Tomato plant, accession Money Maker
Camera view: vertical (180 deg); turntable rotation: 60 degrees
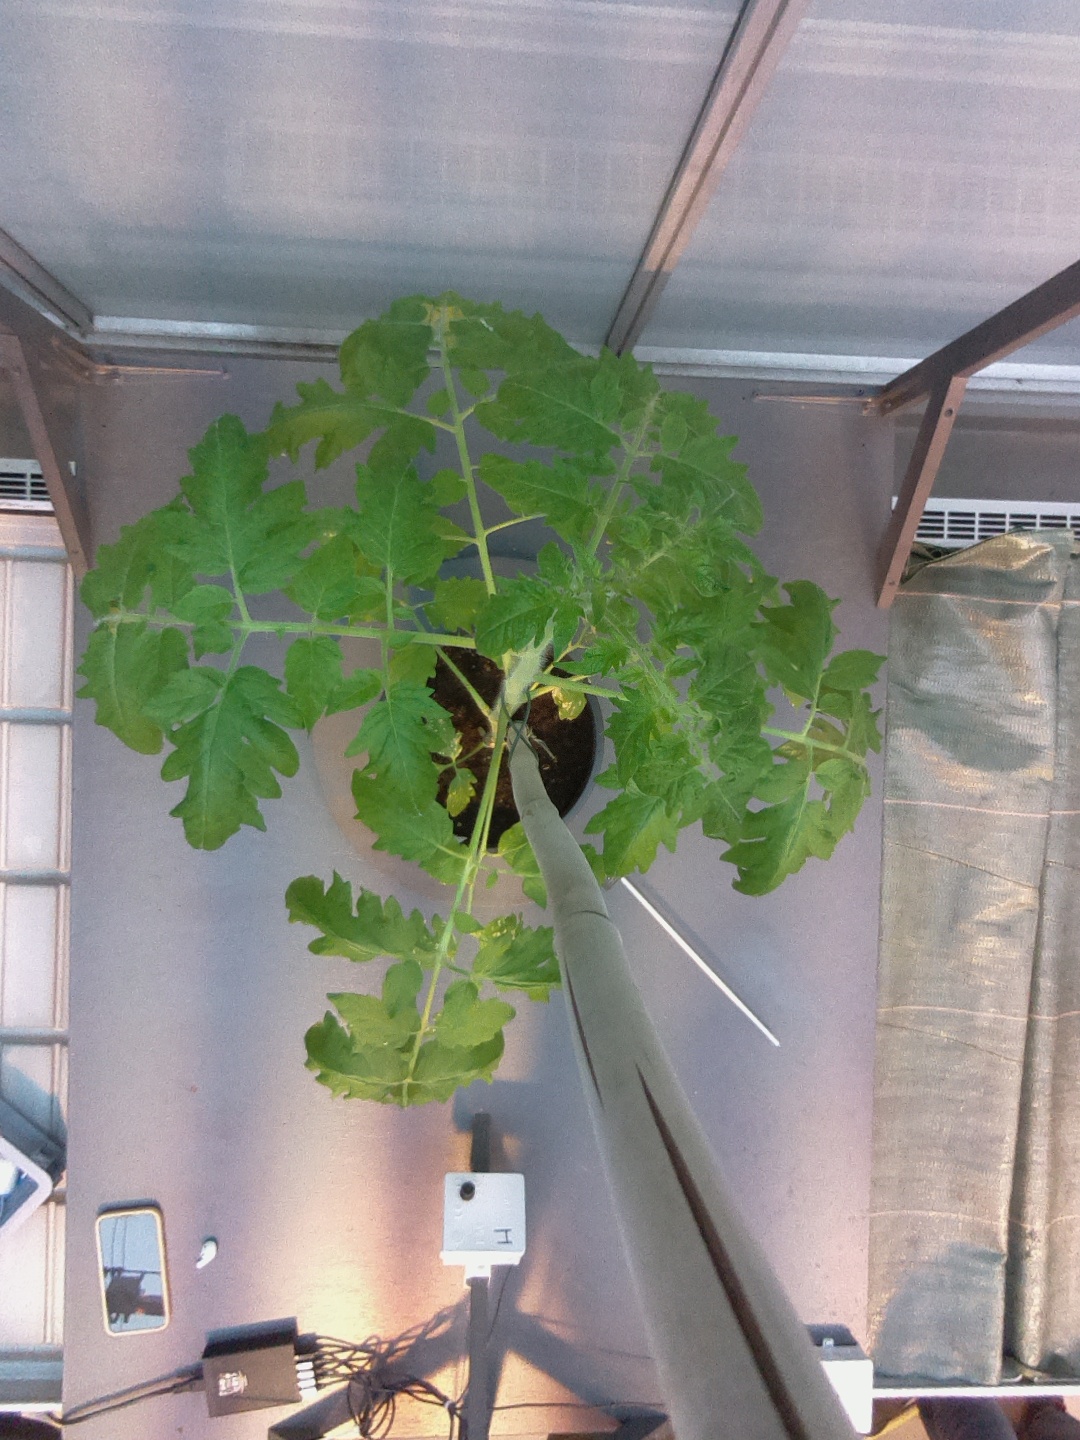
BBCH growth stage 54: 4 inflorescences visible